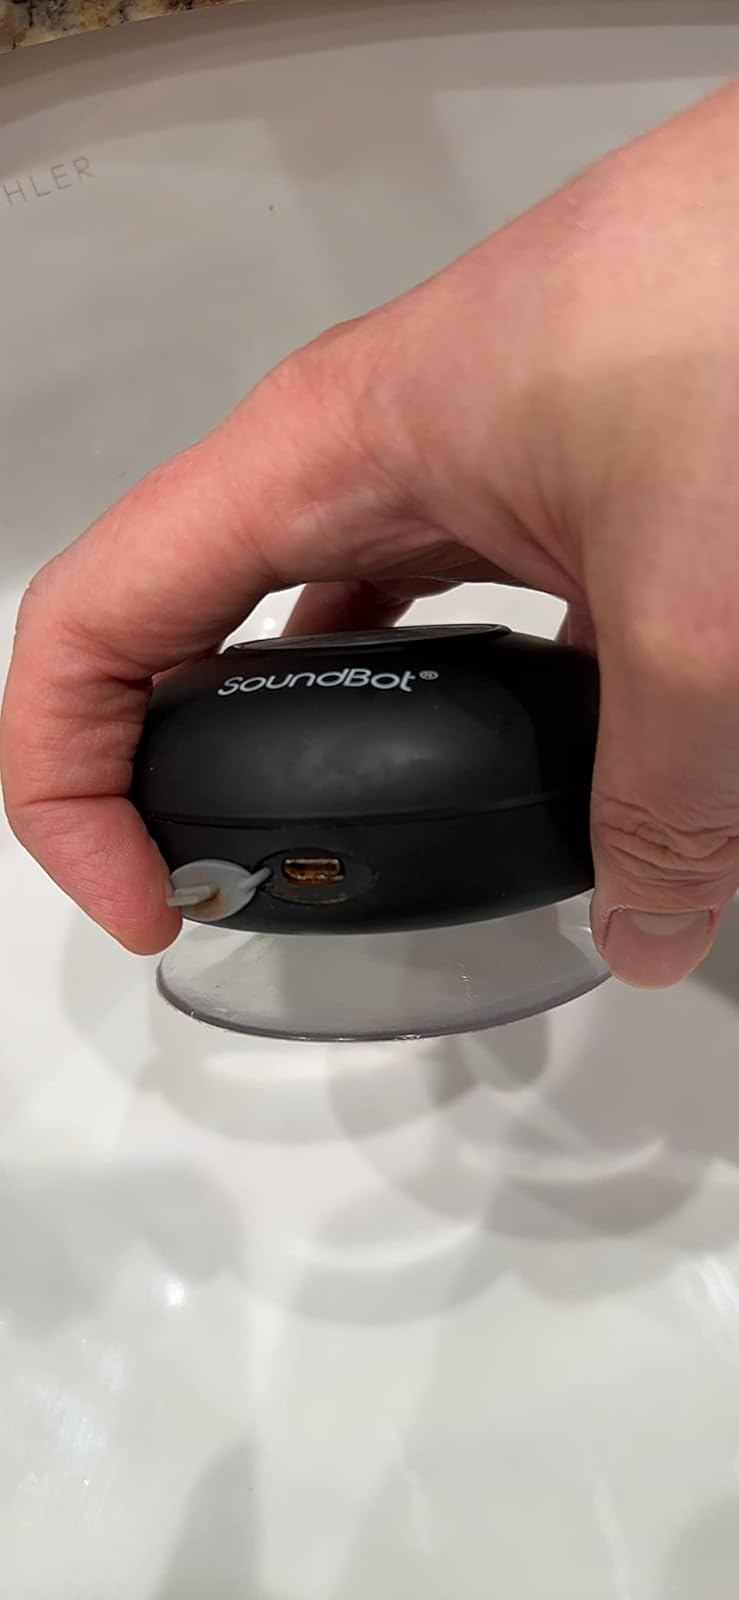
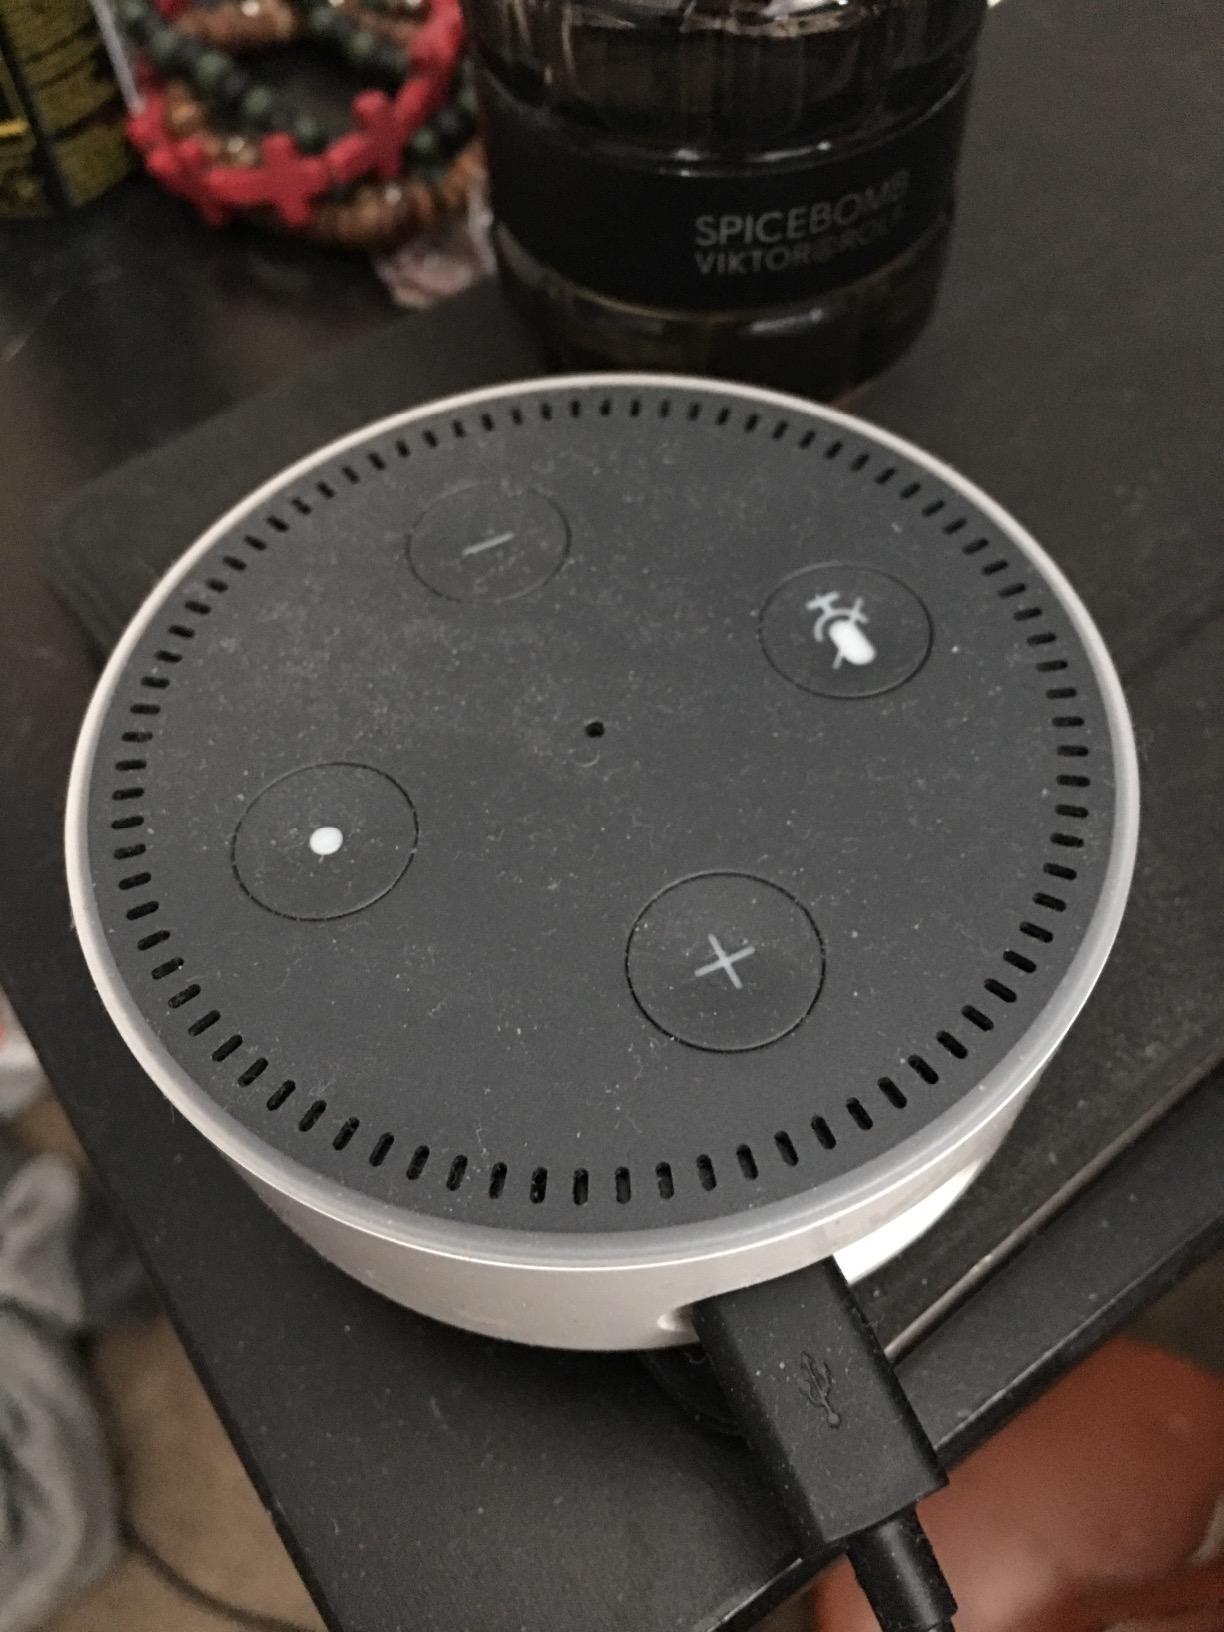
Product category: speaker
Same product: no